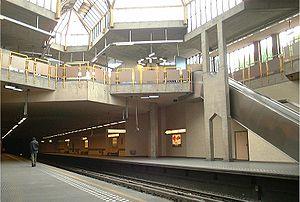
Quais de la station «Crainhem» du métro de Bruxelles
Le métro de Bruxelles est un moyen de transport en commun rapide desservant une grande partie de la région de Bruxelles-Capitale en Belgique. Il consiste en quatre lignes de métro lourd en site propre, les lignes 1, 2, 5 et 6, totalisant 39,9 de kilomètres de voies, dont 37,5 km souterraines. Le réseau prémétro consiste en trois lignes de trams partiellement souterraines qui offrent, sur la majeure partie de leurs parcours, un service comparable à celui du métro. Le métro possède cinquante-neuf stations de métro lourd, quinze de prémétro, sept ayant une correspondance avec une autre ligne. Avec 39,9 km, il est classé 92ᵉ du monde en longueur.
La station Crainhem/Kraainem est une station du métro bruxellois appartenant à la ligne.